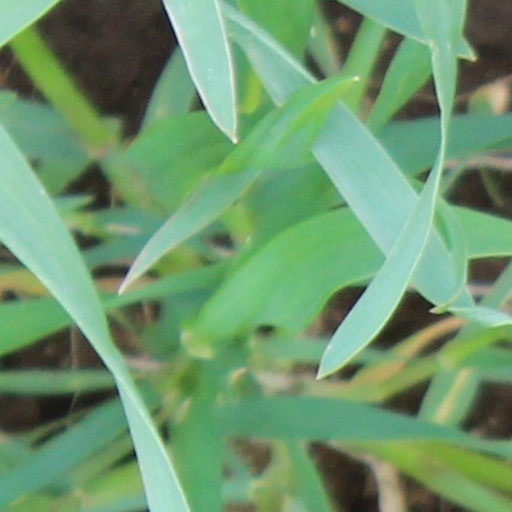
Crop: wheat